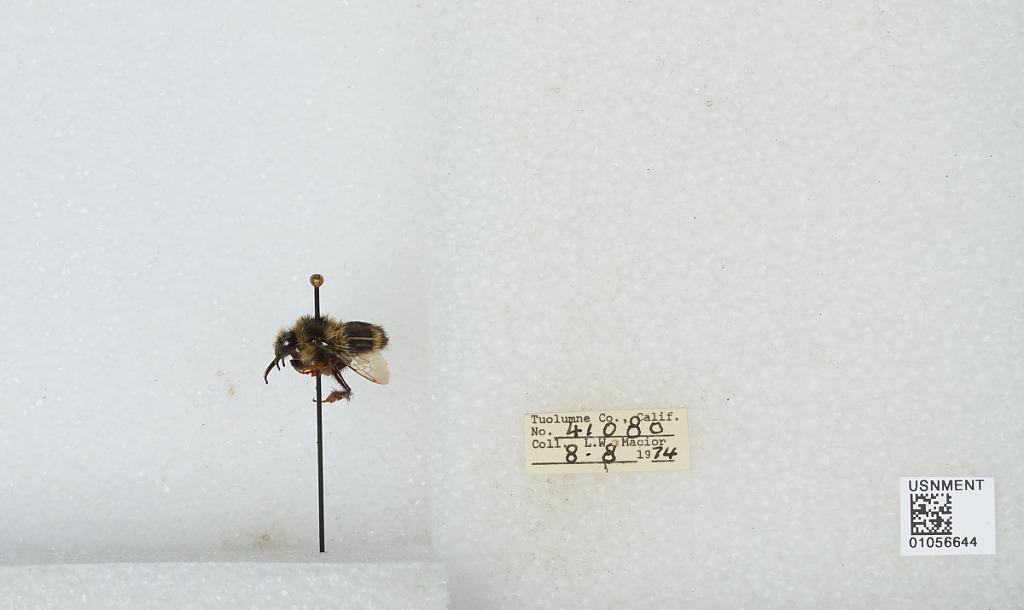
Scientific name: Bombus bifarius nearcticus
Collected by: L. Macior
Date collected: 1974-8-8
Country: United States
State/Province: California
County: Tuolumne
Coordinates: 38.02, -119.93